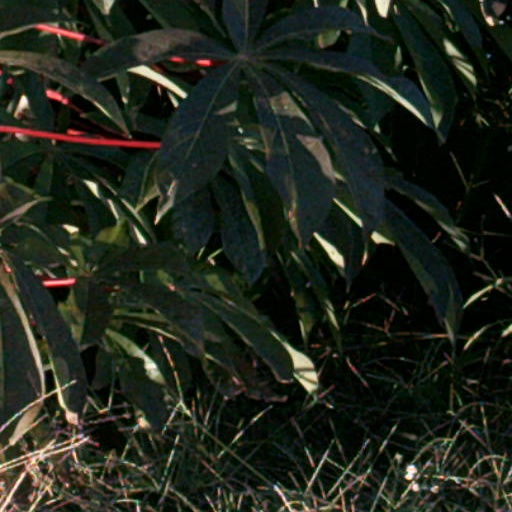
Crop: cassava